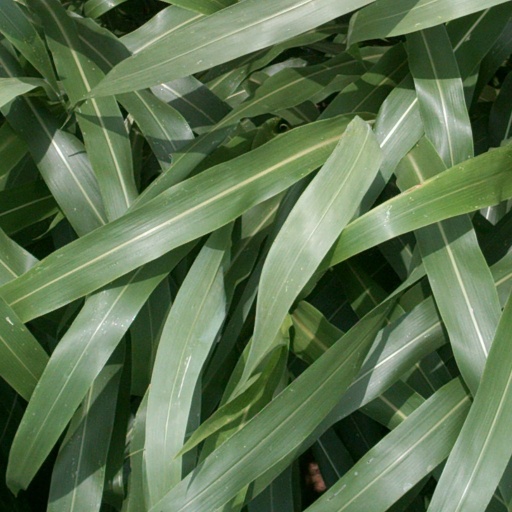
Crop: sorghum